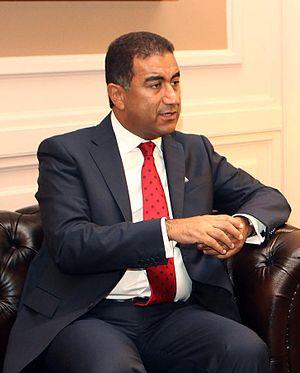
L'ambassade du Maroc en France est la représentation diplomatique du Royaume du Maroc auprès de la République française, depuis que le Maroc est indépendant de la France. Elle est située au 5 rue Le Tasse, dans le 16ᵉ arrondissement de Paris, la capitale du pays. Son ambassadeur est, depuis décembre 2012, Chakib Benmoussa.
Fathallah Sijilmassi, né le 21 août 1966 à Rabat, est un homme politique et docteur en économie marocain, secrétaire général de l'Union pour la Méditerranée de 2012 à 2018.